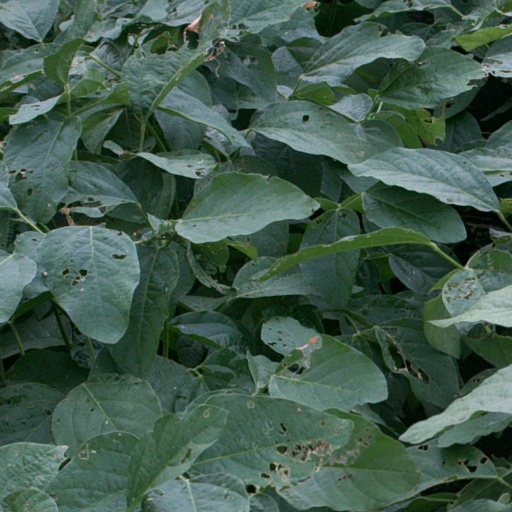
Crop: soybean